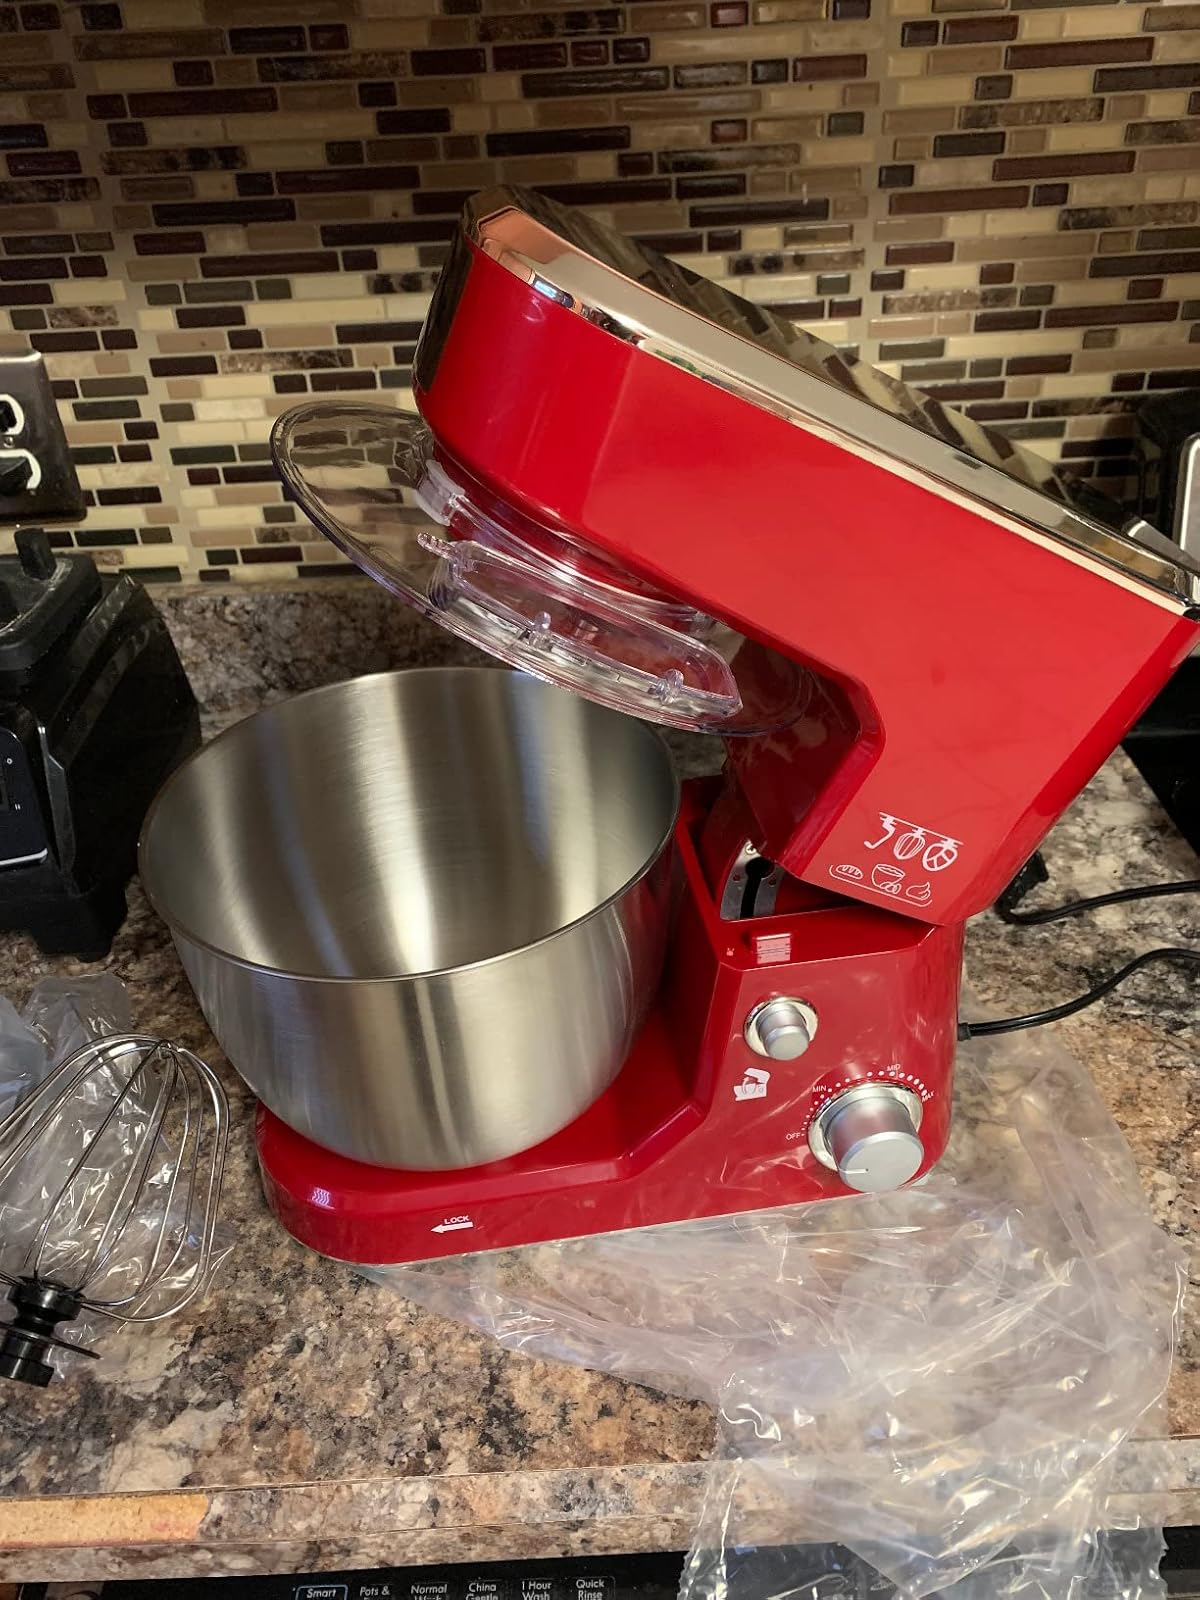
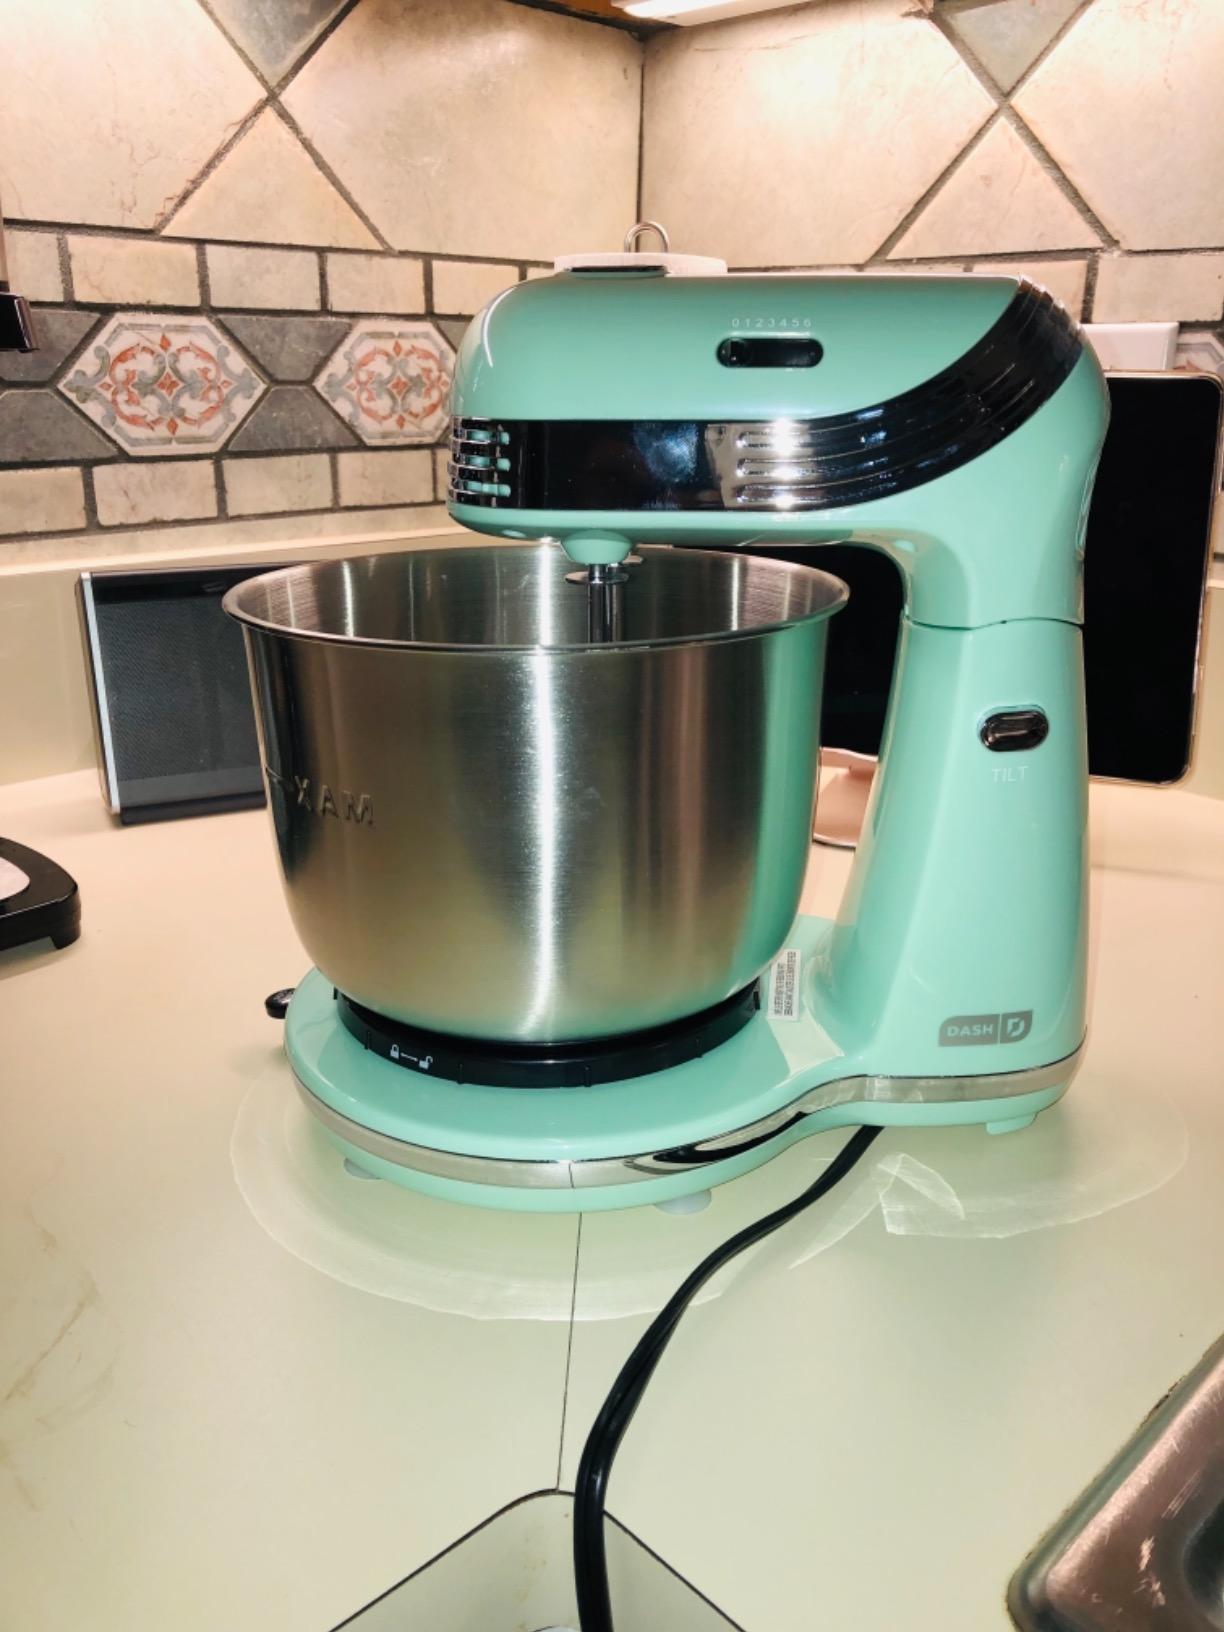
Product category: items_mixer
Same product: no